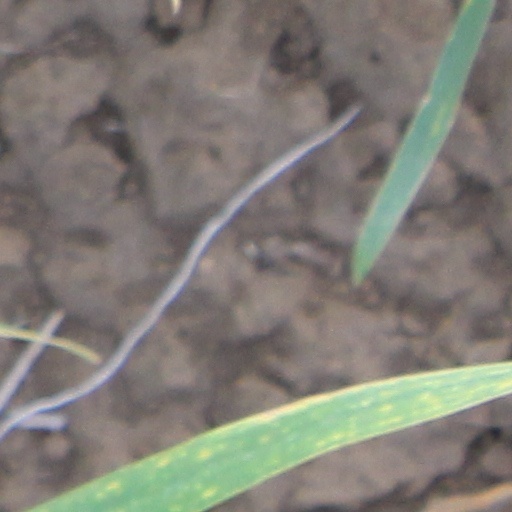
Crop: wheat